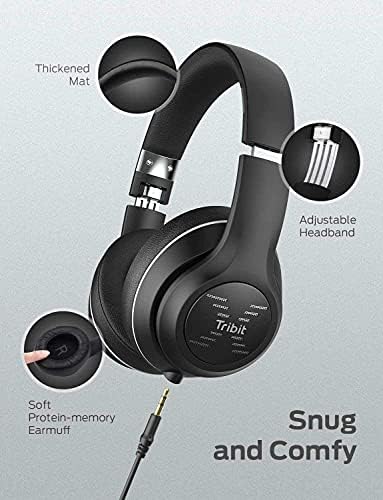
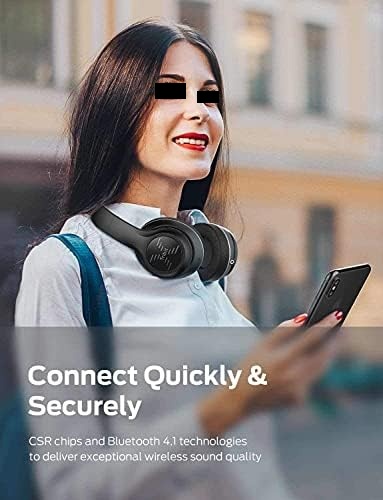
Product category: headphones
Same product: yes